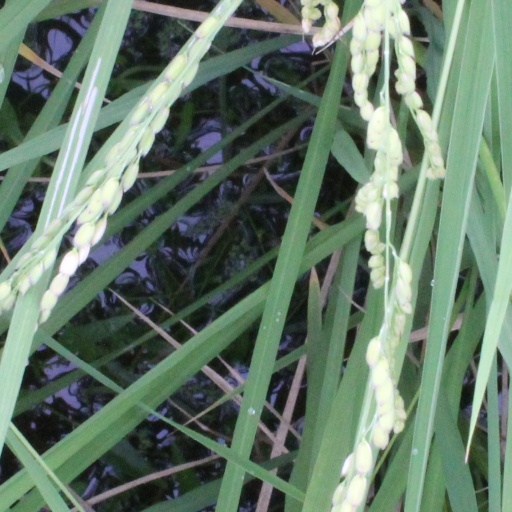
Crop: rice